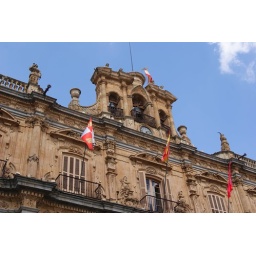
The clock tower in the plaza mayor